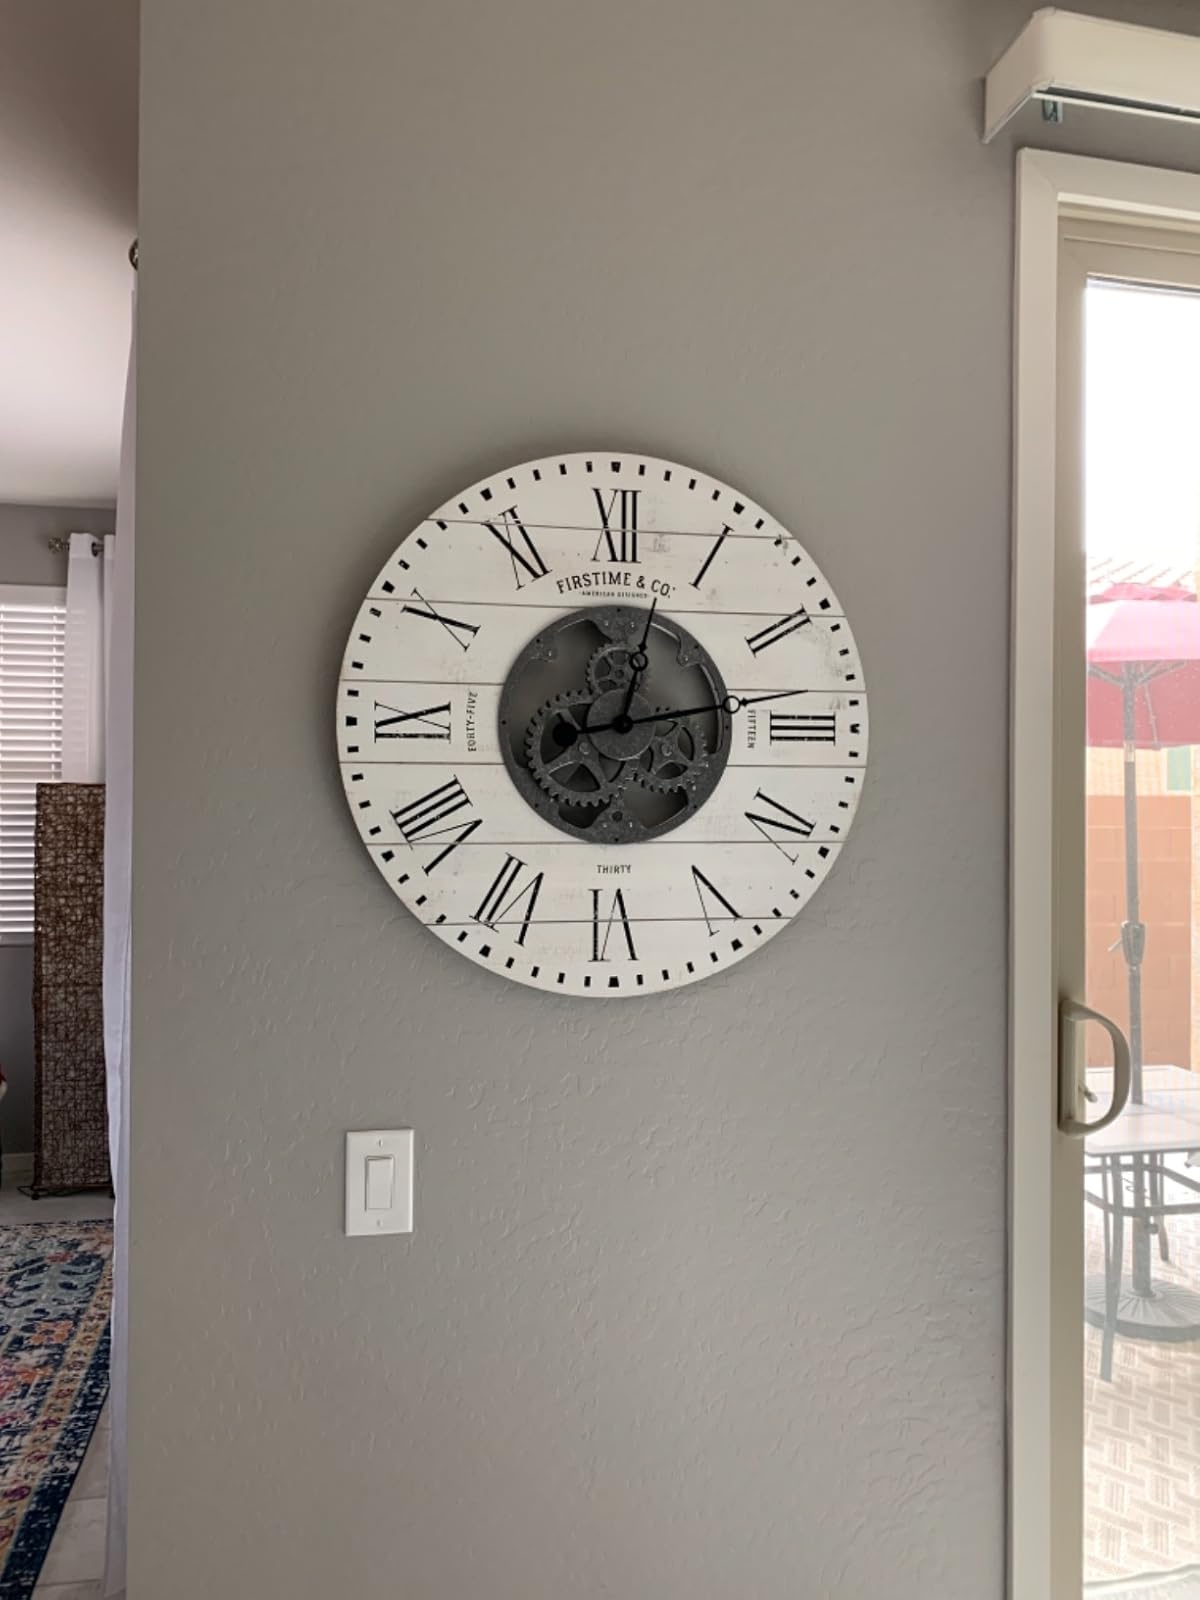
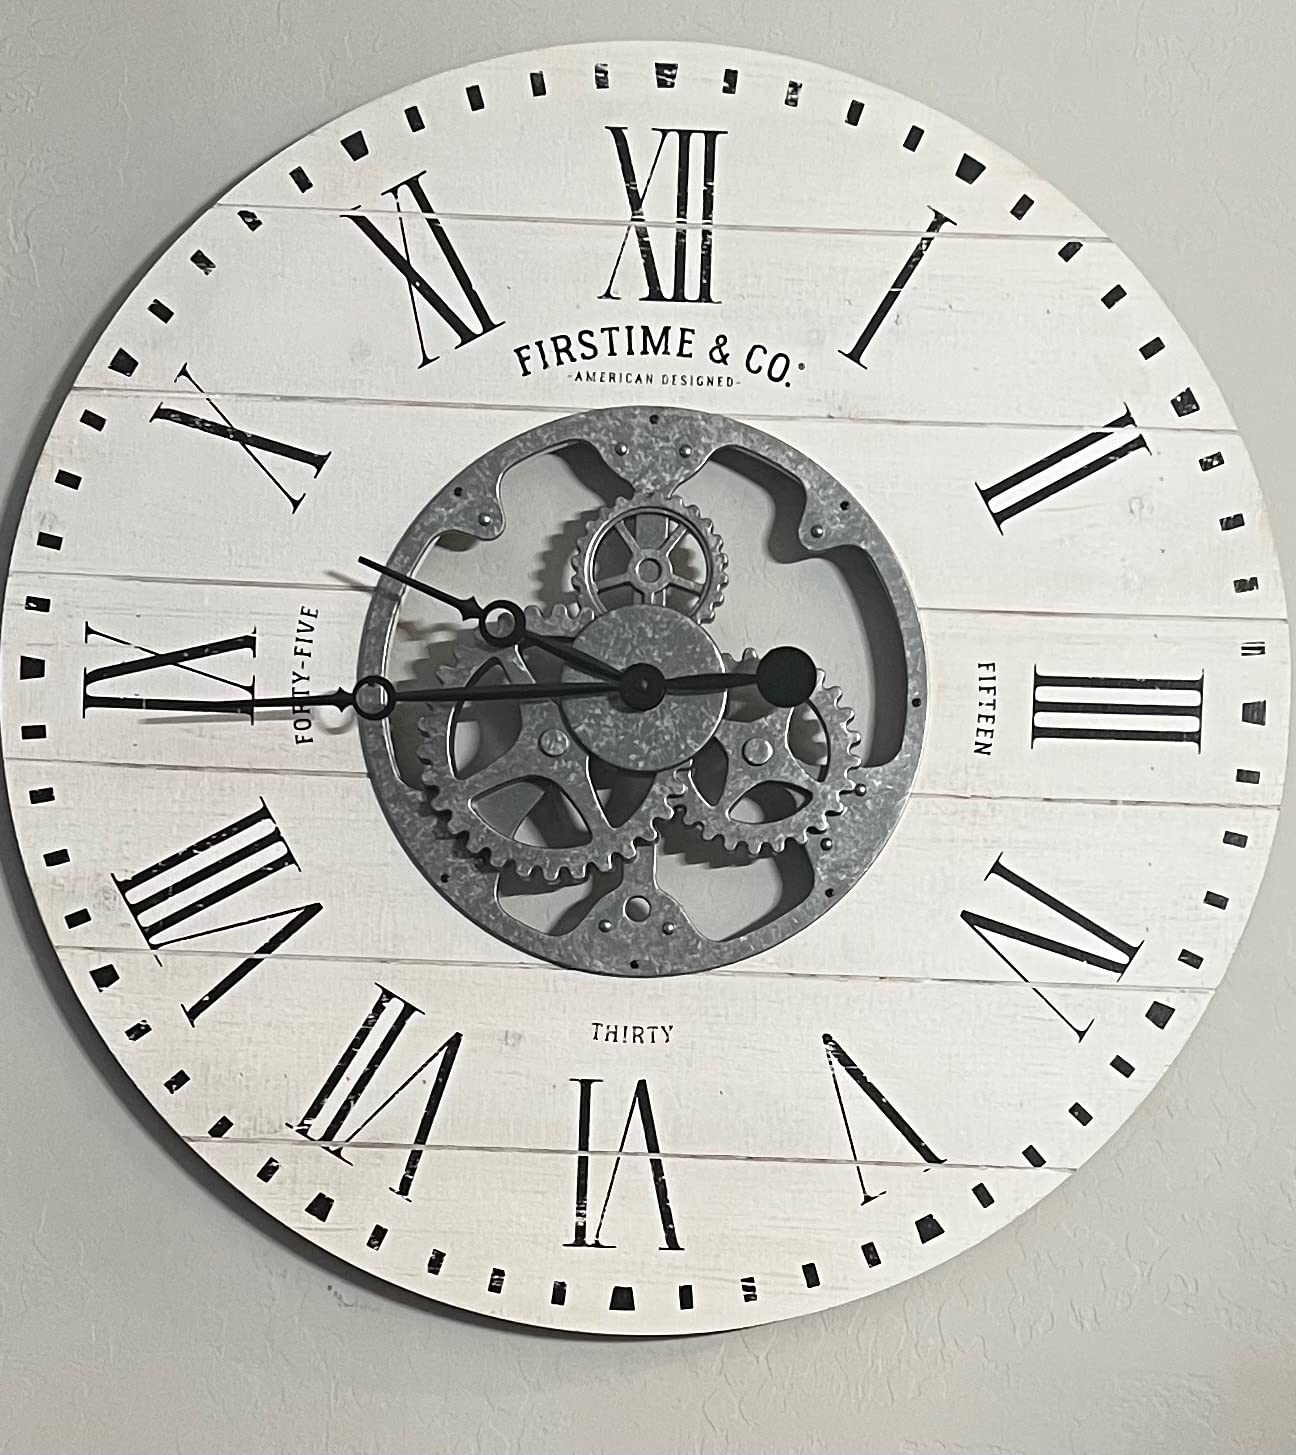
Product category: clock
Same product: yes